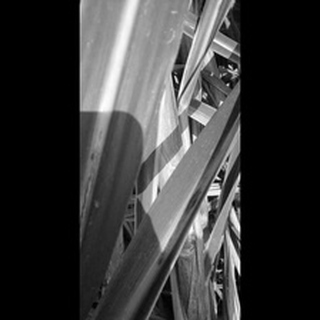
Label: sugarcane_red_rot